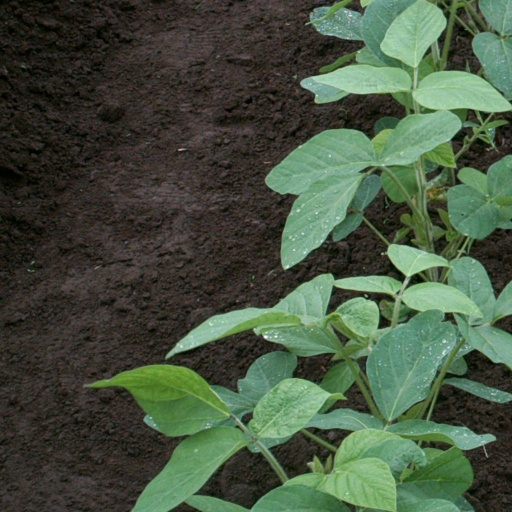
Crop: soybean